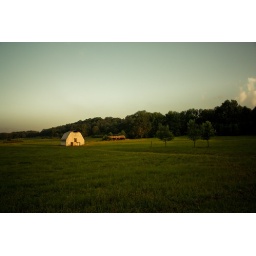
This is an awesome view from one of the bike roads in Panola Mountain Park.